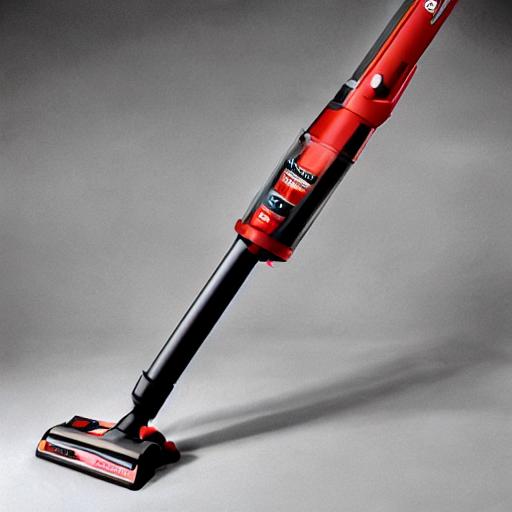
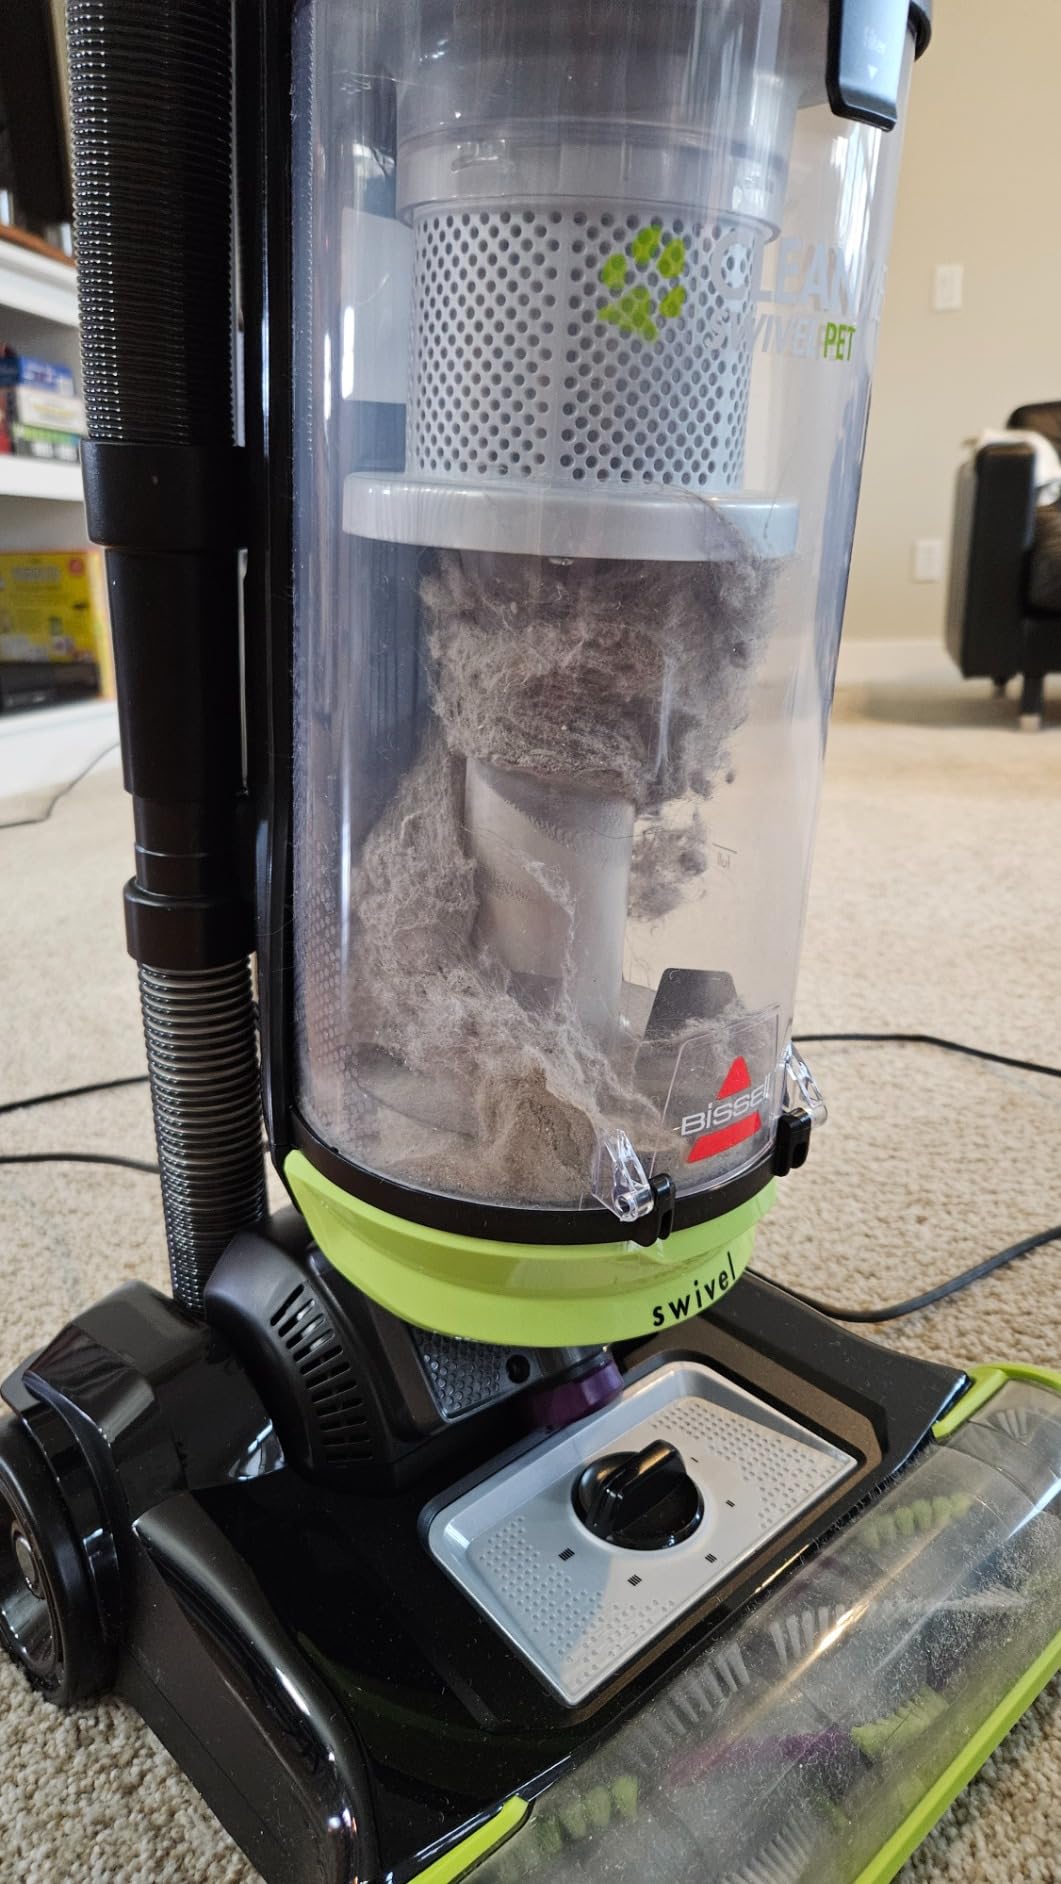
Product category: items_vacuum
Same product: no